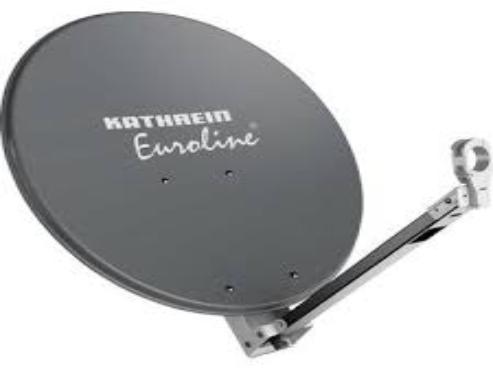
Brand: Kathrein
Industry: Electronic